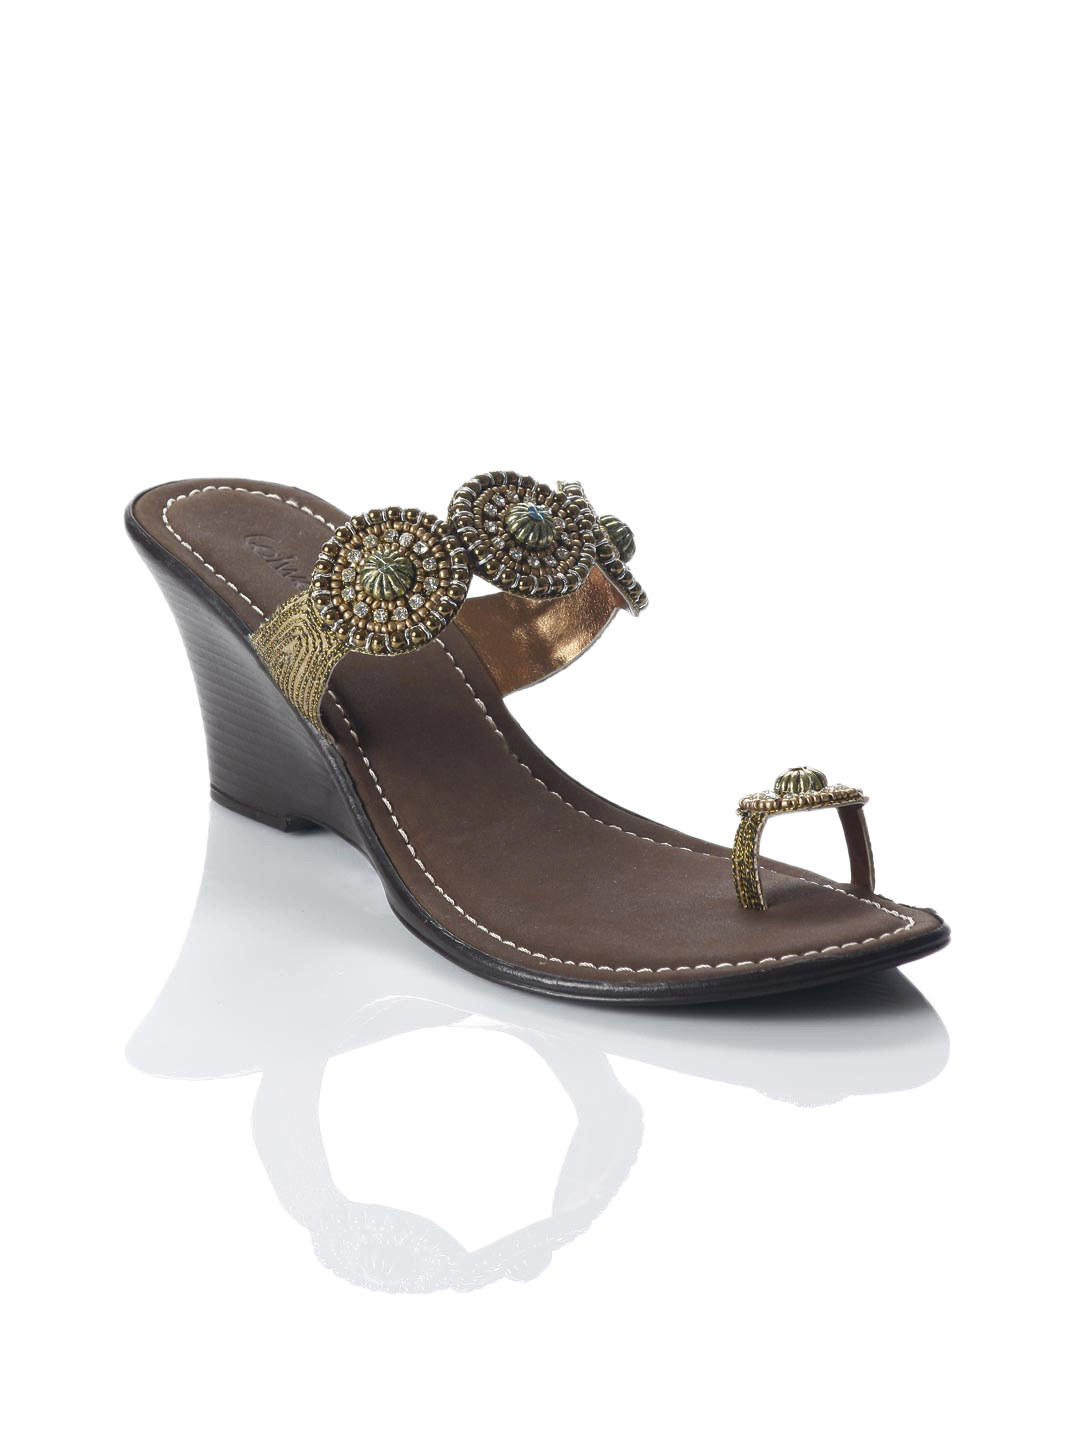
Catwalk Women Brown Heels
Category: Footwear / Shoes / Heels
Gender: Women
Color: Brown
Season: Winter 2015
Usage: Casual